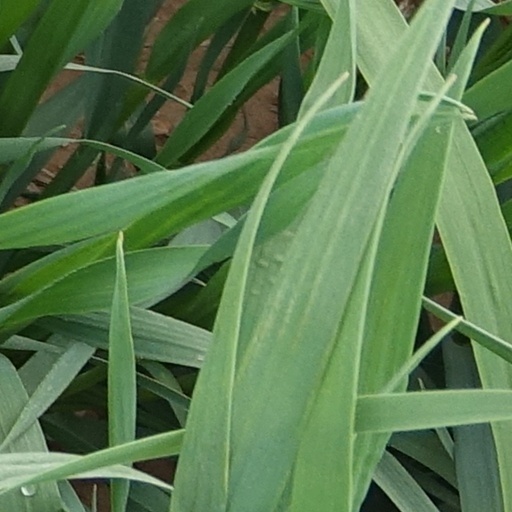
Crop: wheat